Renala Khurd

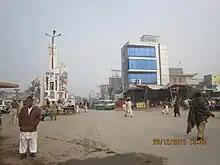
Kalma Chowk and the Milan Hotel

With a radius of 7 km, it is home to 100,054 inhabitants. The population of Renala Khurd is over 99% Muslim. It has a Sunni majority and a Shia minority; there are also small groups of Christians.